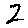
Label: 2